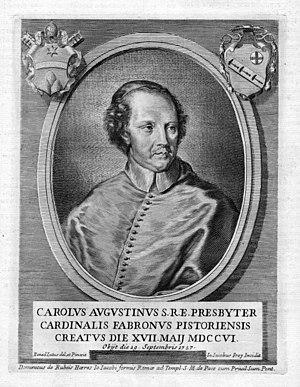
Portrait de Carlo Agostino Fabroni (1651-1727)
Carlo Agostino Fabroni est un cardinal italien du XVIIIᵉ siècle. Il est un cousin des cardinaux Giacomo Rospigliosi et Felice Rospigliosi.